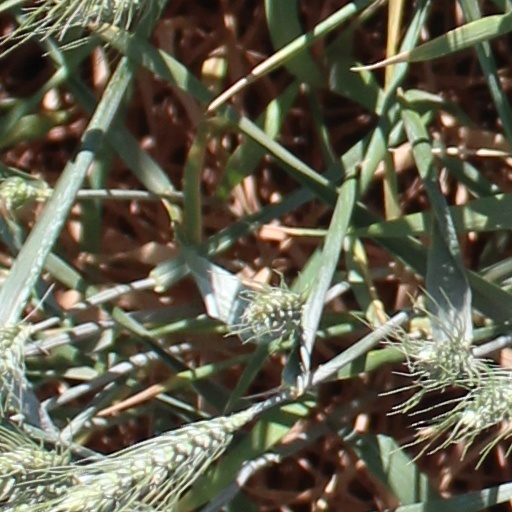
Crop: wheat